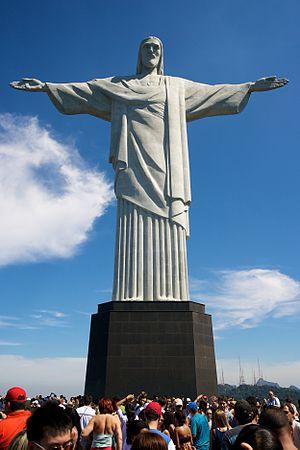
Le Christ Rédempteur est une grande statue du Christ dominant la ville de Rio de Janeiro au Brésil, du haut du mont du Corcovado.
Paul Landowski, né dans le 9ᵉ arrondissement de Paris le 1ᵉʳ juin 1875 et mort à Boulogne-Billancourt le 31 mars 1961, est un sculpteur français.
Christ [kʁist] est la traduction du terme hébreu מָשִׁיחַ, signifiant « l’oint [du Seigneur] », c’est-à-dire une personne consacrée par une onction divine. Les deux dernières lettres de Christ ne sont généralement pas muettes ; elles se prononcent habituellement.